Jacob Fosie

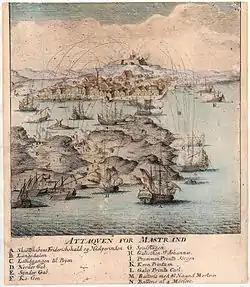
"The Attack on Marstrand 1719" by Jacob Fosie, 1719

Fosie was a wealthy man; he busied himself with mechanics and linguistics, and was for several years organist at the Church of Holmen and as such undoubtedly an accomplished musician, although he once admitted that he was not practicing music outside of Sundays. Fosie was a member of the oldest Danish academy (1701) and the Academy of Fine Arts in Florence, but had also hardly ever been outside Denmark. Nevertheless, he was at home in all the major languages, as well as Latin culture, possessed a large and good library, and was highly regarded for his multifaceted skills and knowledge. He also published a number of drawing books including "Drawing ABCs", "Learning Cloths" (1741–43), a collection of his students' works (1747) and a collection of landscapes (1746).